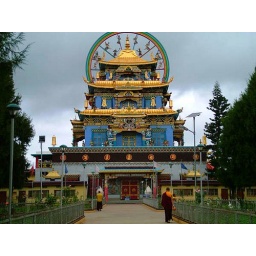
Buddhist Monastery in Karnataka. The overcast sky forms the perfect background to the golden roofed monastery.